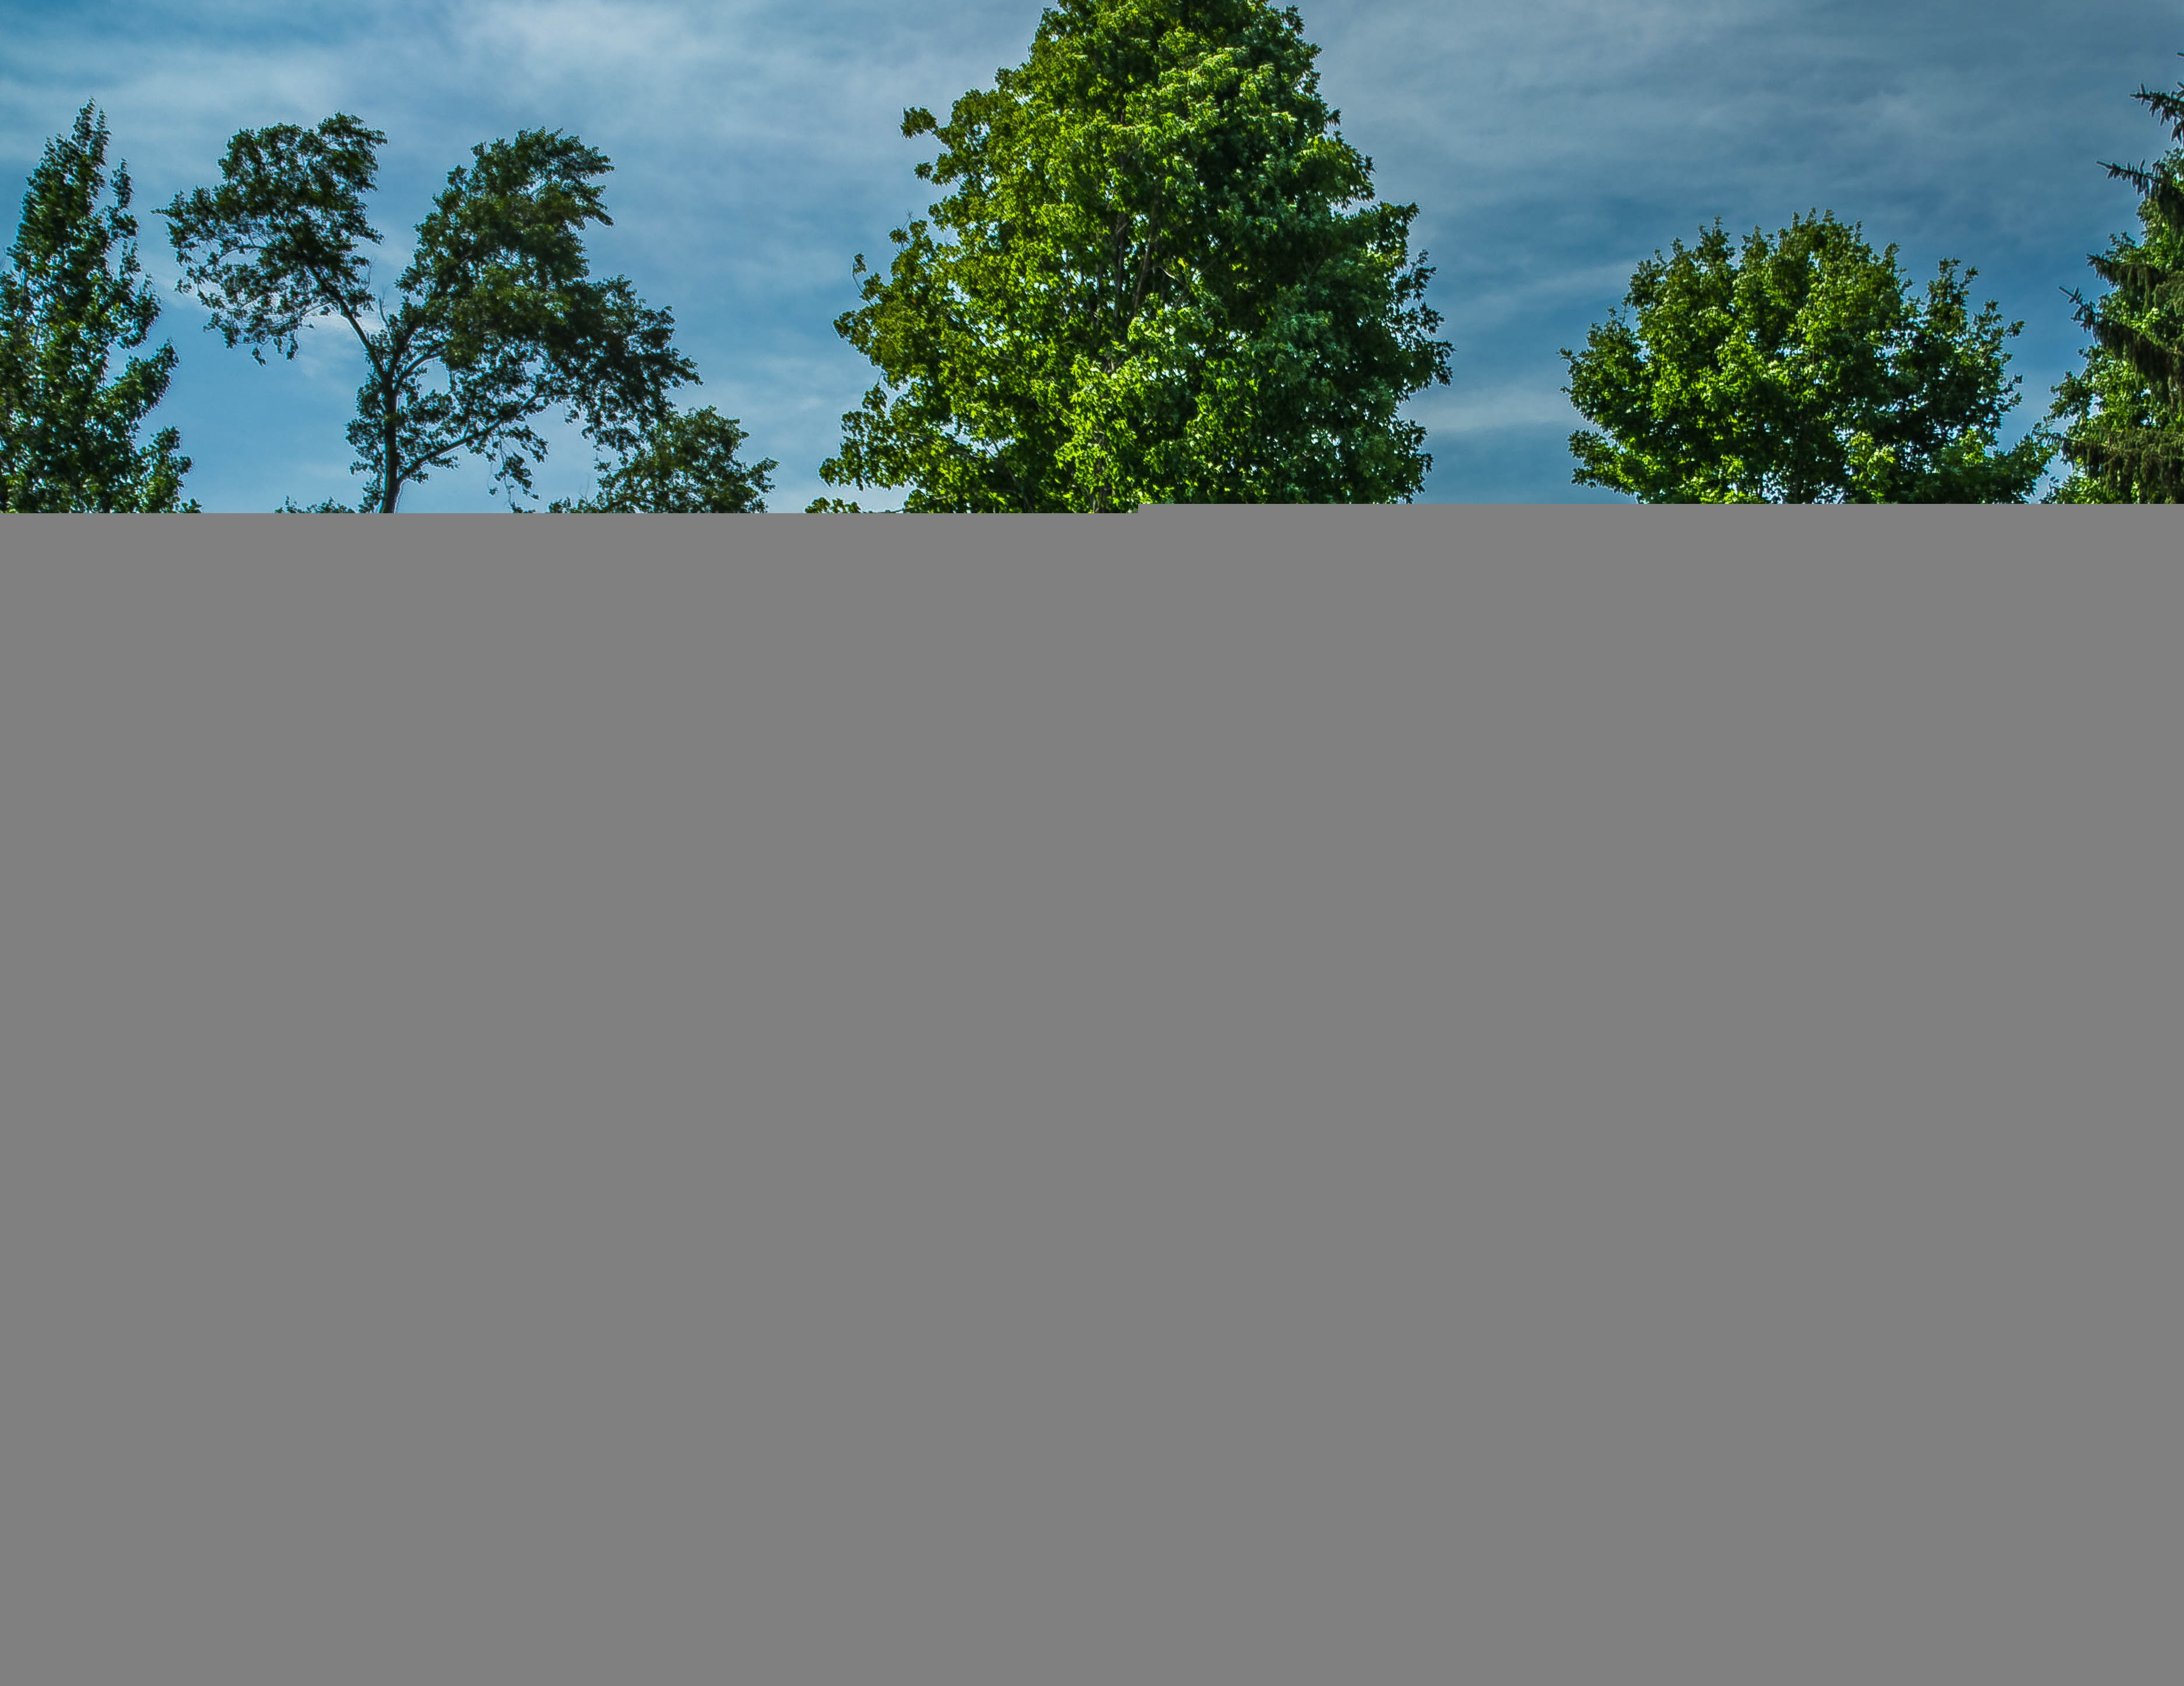
landscape, water, nature, grass, fence, structure, sky, lawn, sunlight, summer, pool, line, green, column, relax, natural, holiday, facade, blue, swimming, relaxation, beauty, bamboo, outdoor structure, home fencing